2022 Bohol local elections

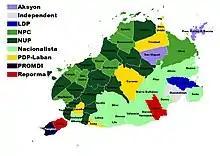
Bohol 2022 City and Municipality Elections Results in Bohol

Incumbent mayor Don Ritchie Buates was reelected, while incumbent vice-mayor Jet Jose Ugduracion Jr. failed on his reelection bid.